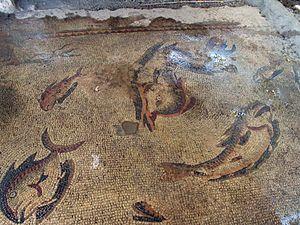
Athanase d'Anazarbe est un évêque d'Anazarbe au IVᵉ siècle. Proche du courant arien, il se dit disciple de Lucien d'Antioche. En 325, il assiste au premier concile de Nicée où, sans accepter sa profession de foi, il ne fait pas partie de ceux qui la rejettent. Il n'est plus question de lui par la suite sauf quand, en 347, il donne brièvement l'hospitalité à Aèce d'Antioche, évêque arien en exil.